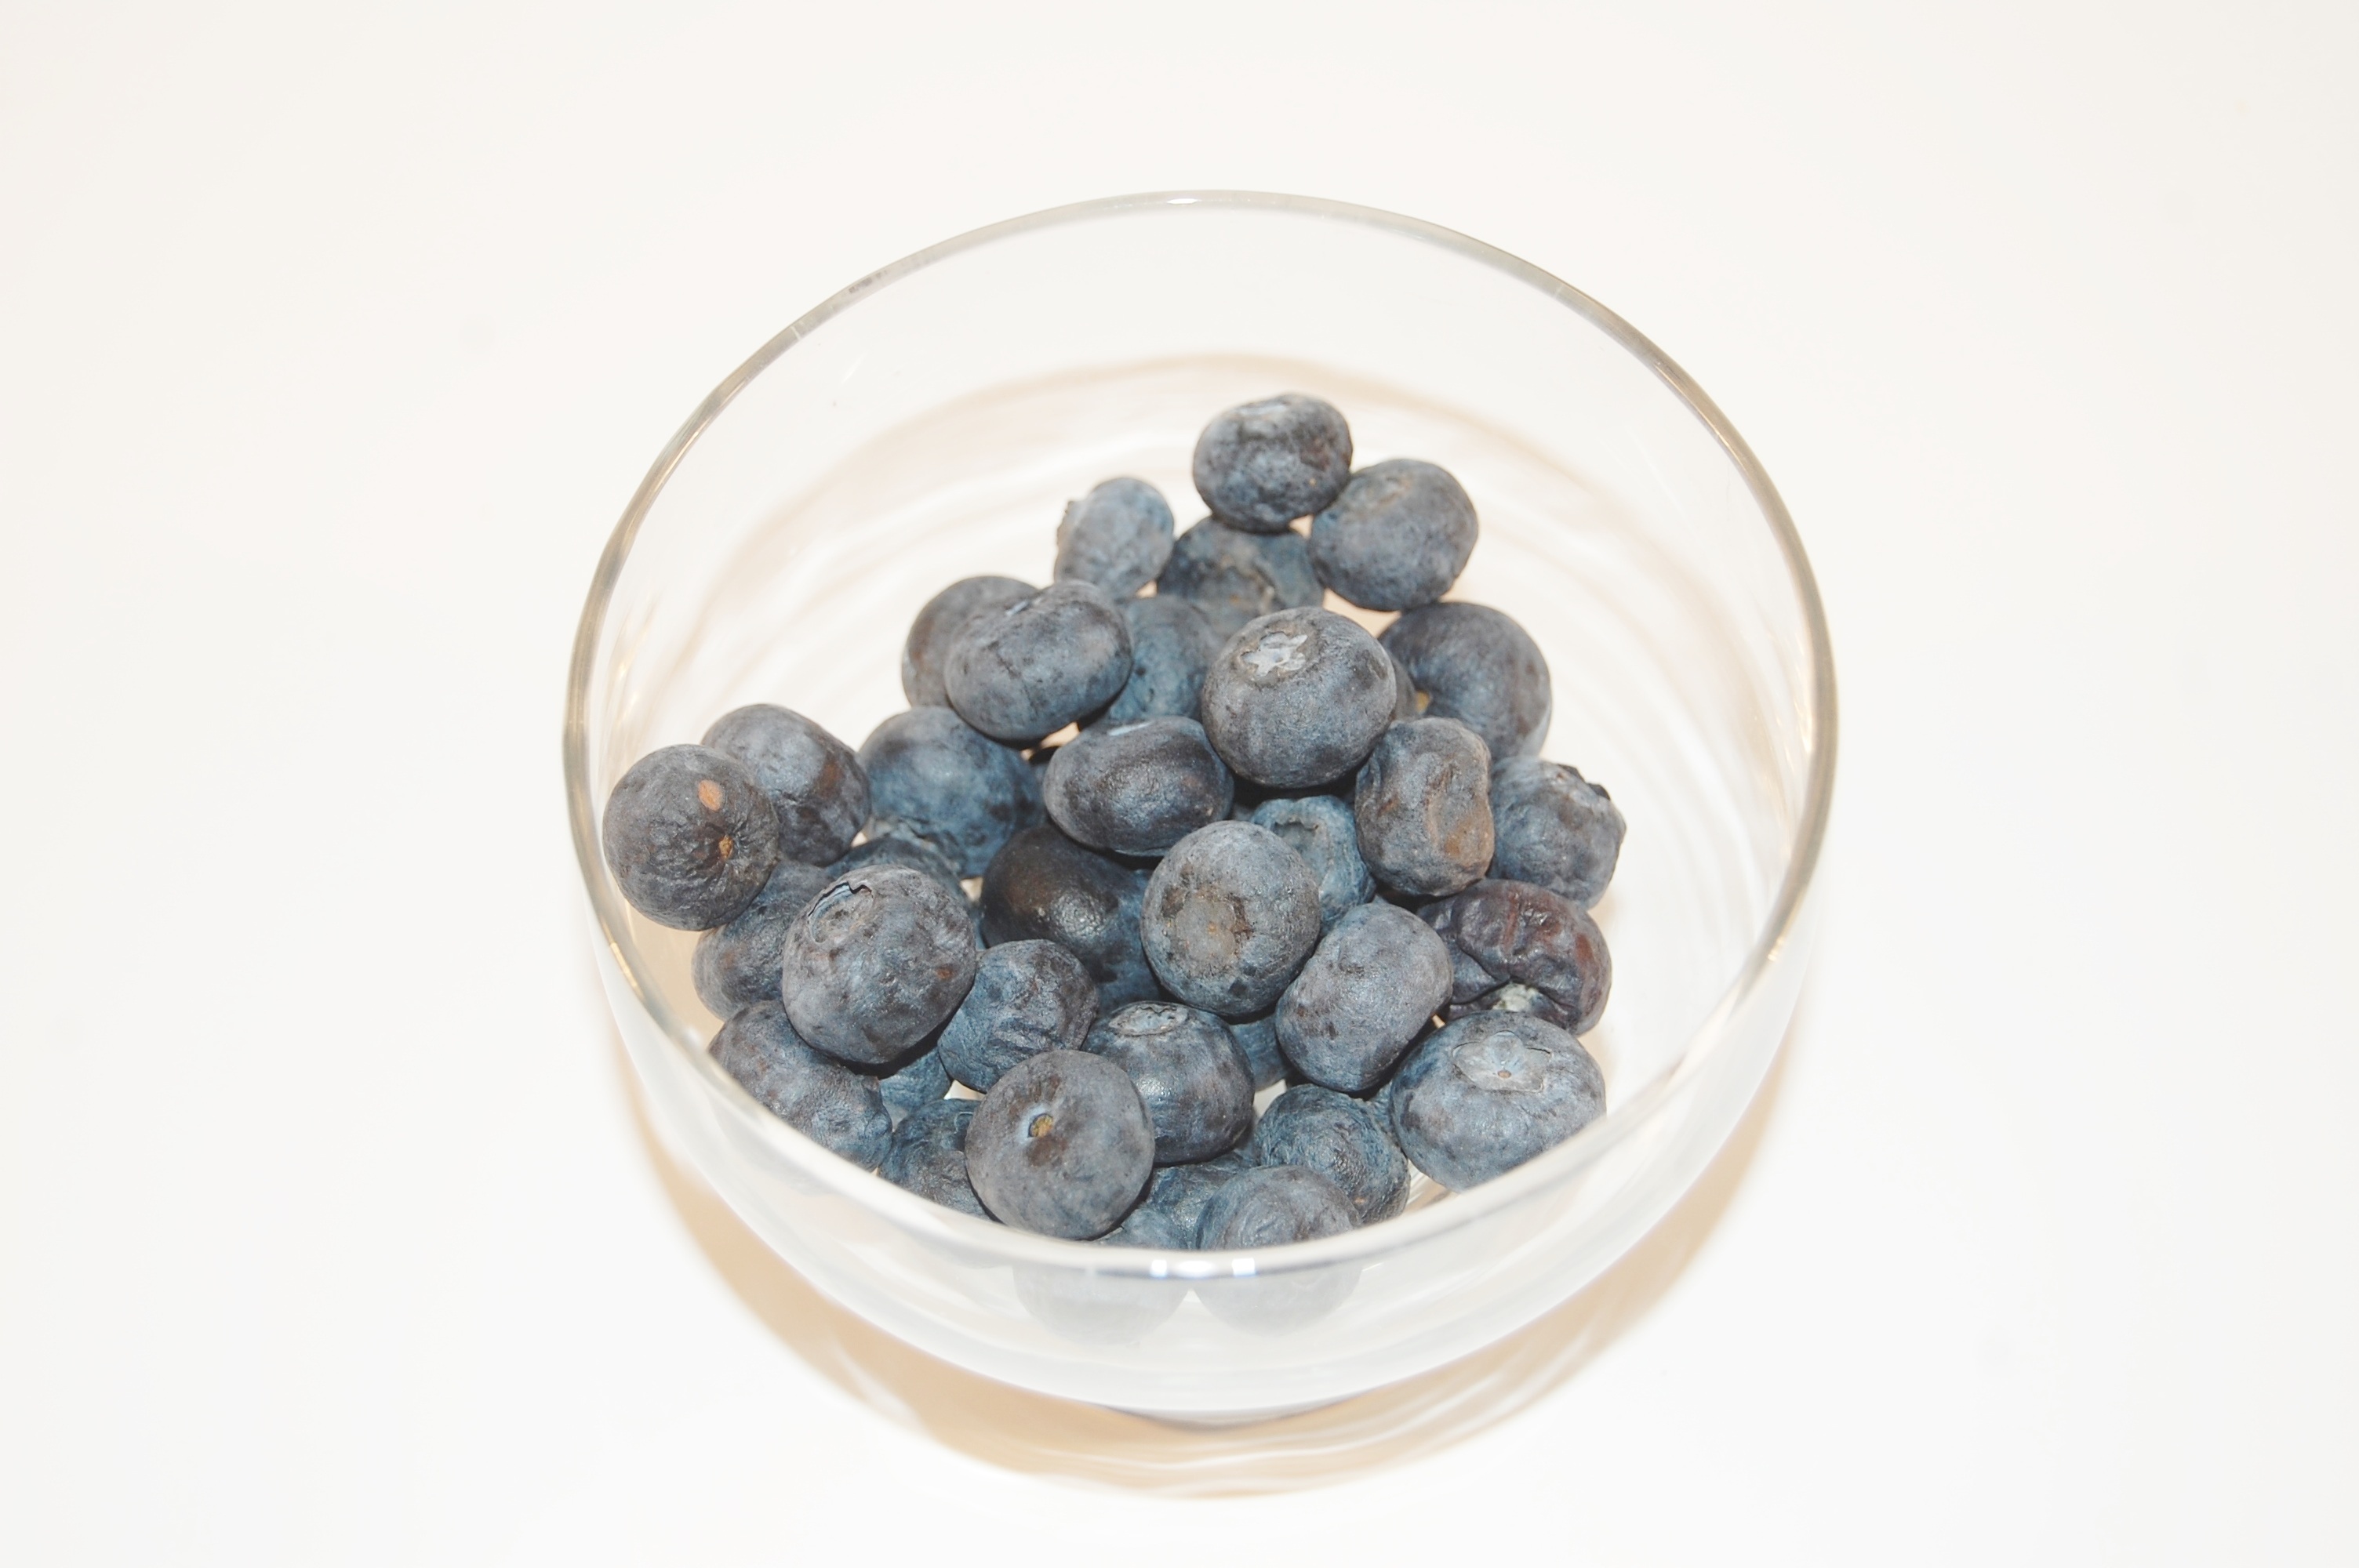
nature, plant, fruit, berry, food, produce, blueberry, season, blueberries, vitamins, flowering plant, a single piece of fruit, land plant, isolated fruits